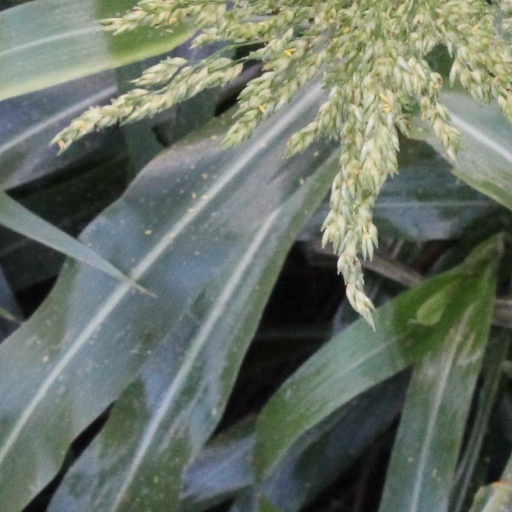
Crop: sorghum